Nike Zeus

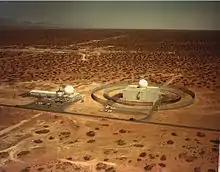
White Sands Launch Complex 38 included a ZDR radar, roughly centered, and a single TTR, on the left. The launch silos can be seen in the background, above the TTR. A ZAR was built some distance to the right of these buildings.

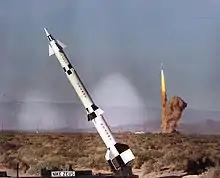
A Nike Zeus B missile stands on static display at White Sands while another Zeus B is being test launched in the background.

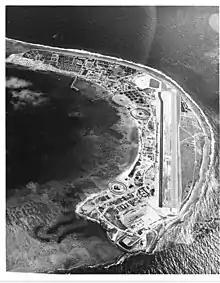
A view of Kwajalein during the Zeus era, looking eastward. Mount Olympus is at the extreme western edge of the island, closest to the camera. The Battery Control is in the northwestern corner, left of Mount Olympus. The ZDR is the square building in the two concentric circles just to the left of the runway. The two TTRs are just above the ZDR, still under construction. At the opposite end of the runway the two large circles are the ZAR's transmitter and receiver.

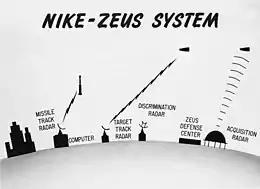
The basic Zeus system included long-range and short-range radars and the missiles, spread over some distance.

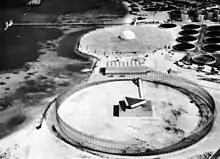
The Zeus Acquisition Radar's triangular transmitter is in the foreground, with the dome covered receiver in the background.

As the debate over Zeus raged, the Nike team was making rapid progress developing the actual system. Test firings of the original A models of the missile began in 1959 at White Sands Missile Range. The first attempt on 26 August 1959 was of a live booster stage and dummy sustainer, but the booster broke up shortly before booster/sustainer separation. A similar test on 14 October was a success, followed by the first two-stage attempt on 16 December. The first complete test of both stages with active guidance and thrust vectoring was successfully carried out on 3 February 1960. Data collected from these tests led to changes to the design to improve speed during the ascent. The first test of the Zeus B took place in May 1961. A number of Zeus missiles broke up during early test flights due to excessive heating of the control surfaces, and numerous changes were worked into the system to address this.